Ruweisat Ridge

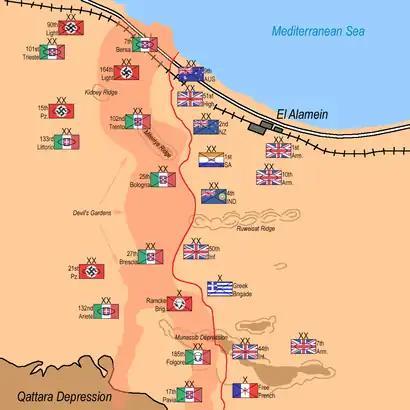
Ruweisat Ridge can be seen in the centre of the diagram.

Ruweisat Ridge is a geographical feature in the Western Egyptian desert, midway between the Mediterranean Sea and the Qattara Depression. During World War II was a prominent part of the defence line in the First and Second Battle of El Alamein.